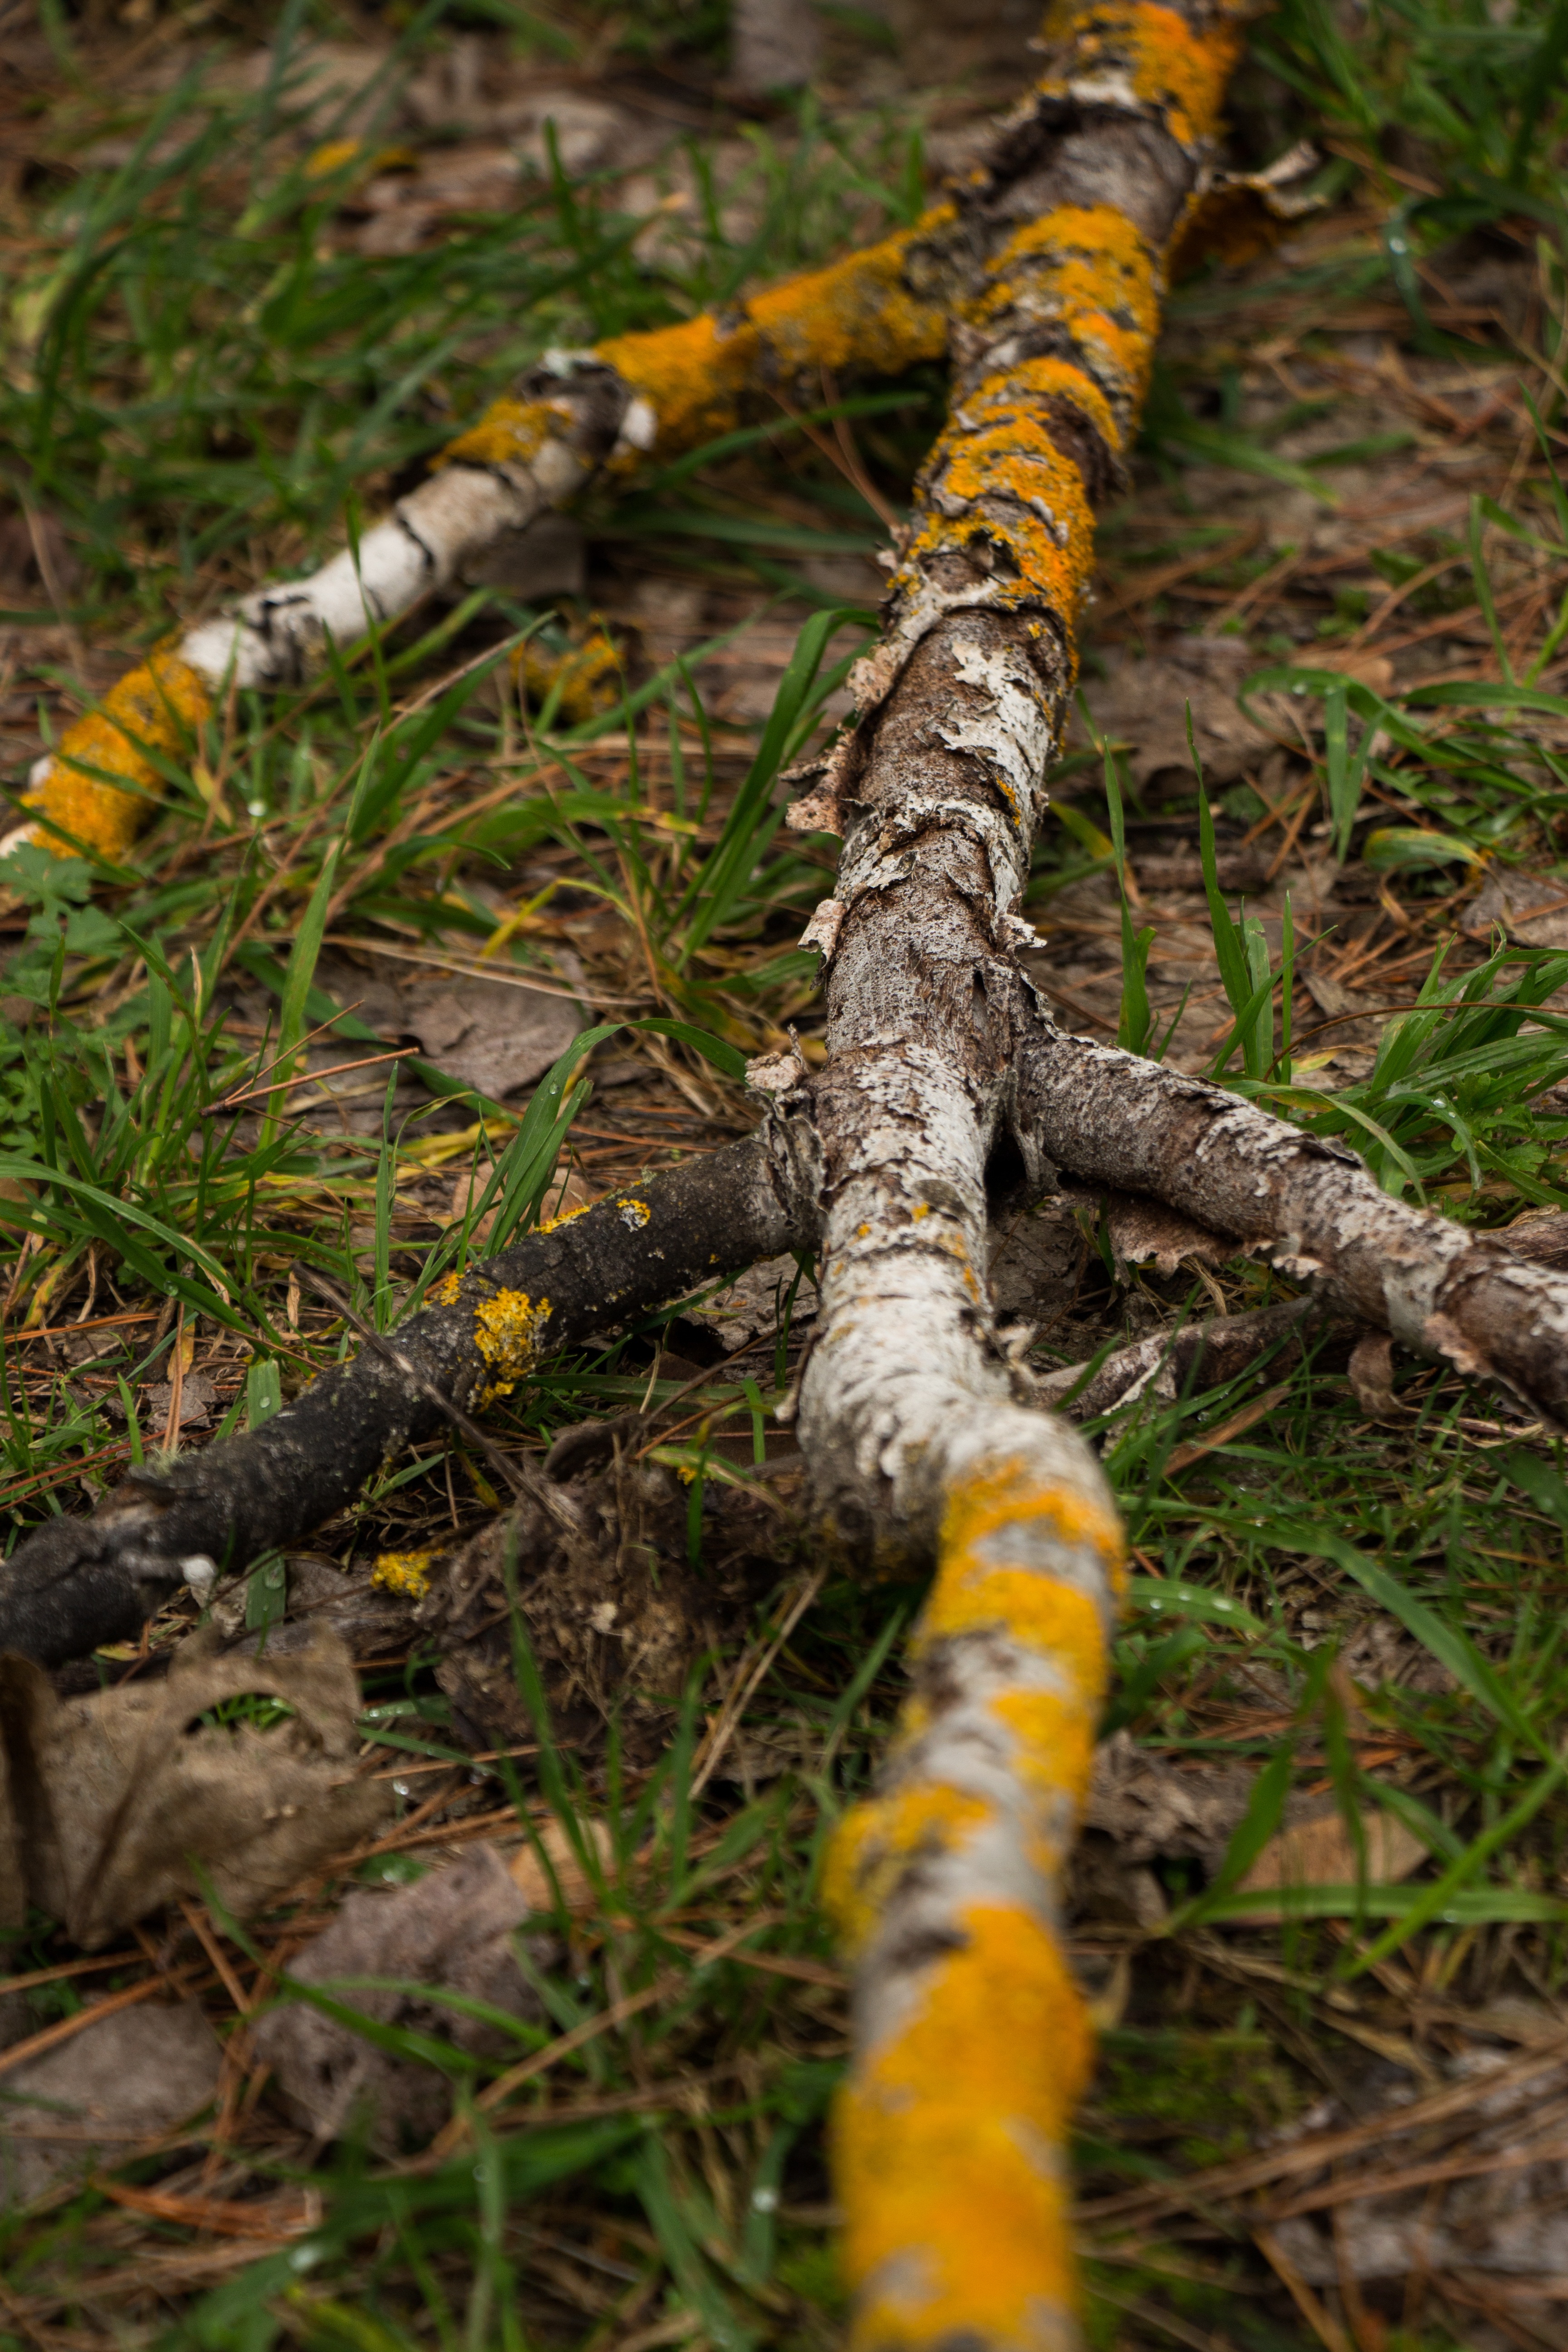
tree, nature, forest, grass, branch, plant, leaf, flower, trunk, wildlife, jungle, birch, autumn, soil, reptile, yellow, flora, fauna, snake, habitat, natural environment, woody plant, land plant, scaled reptile